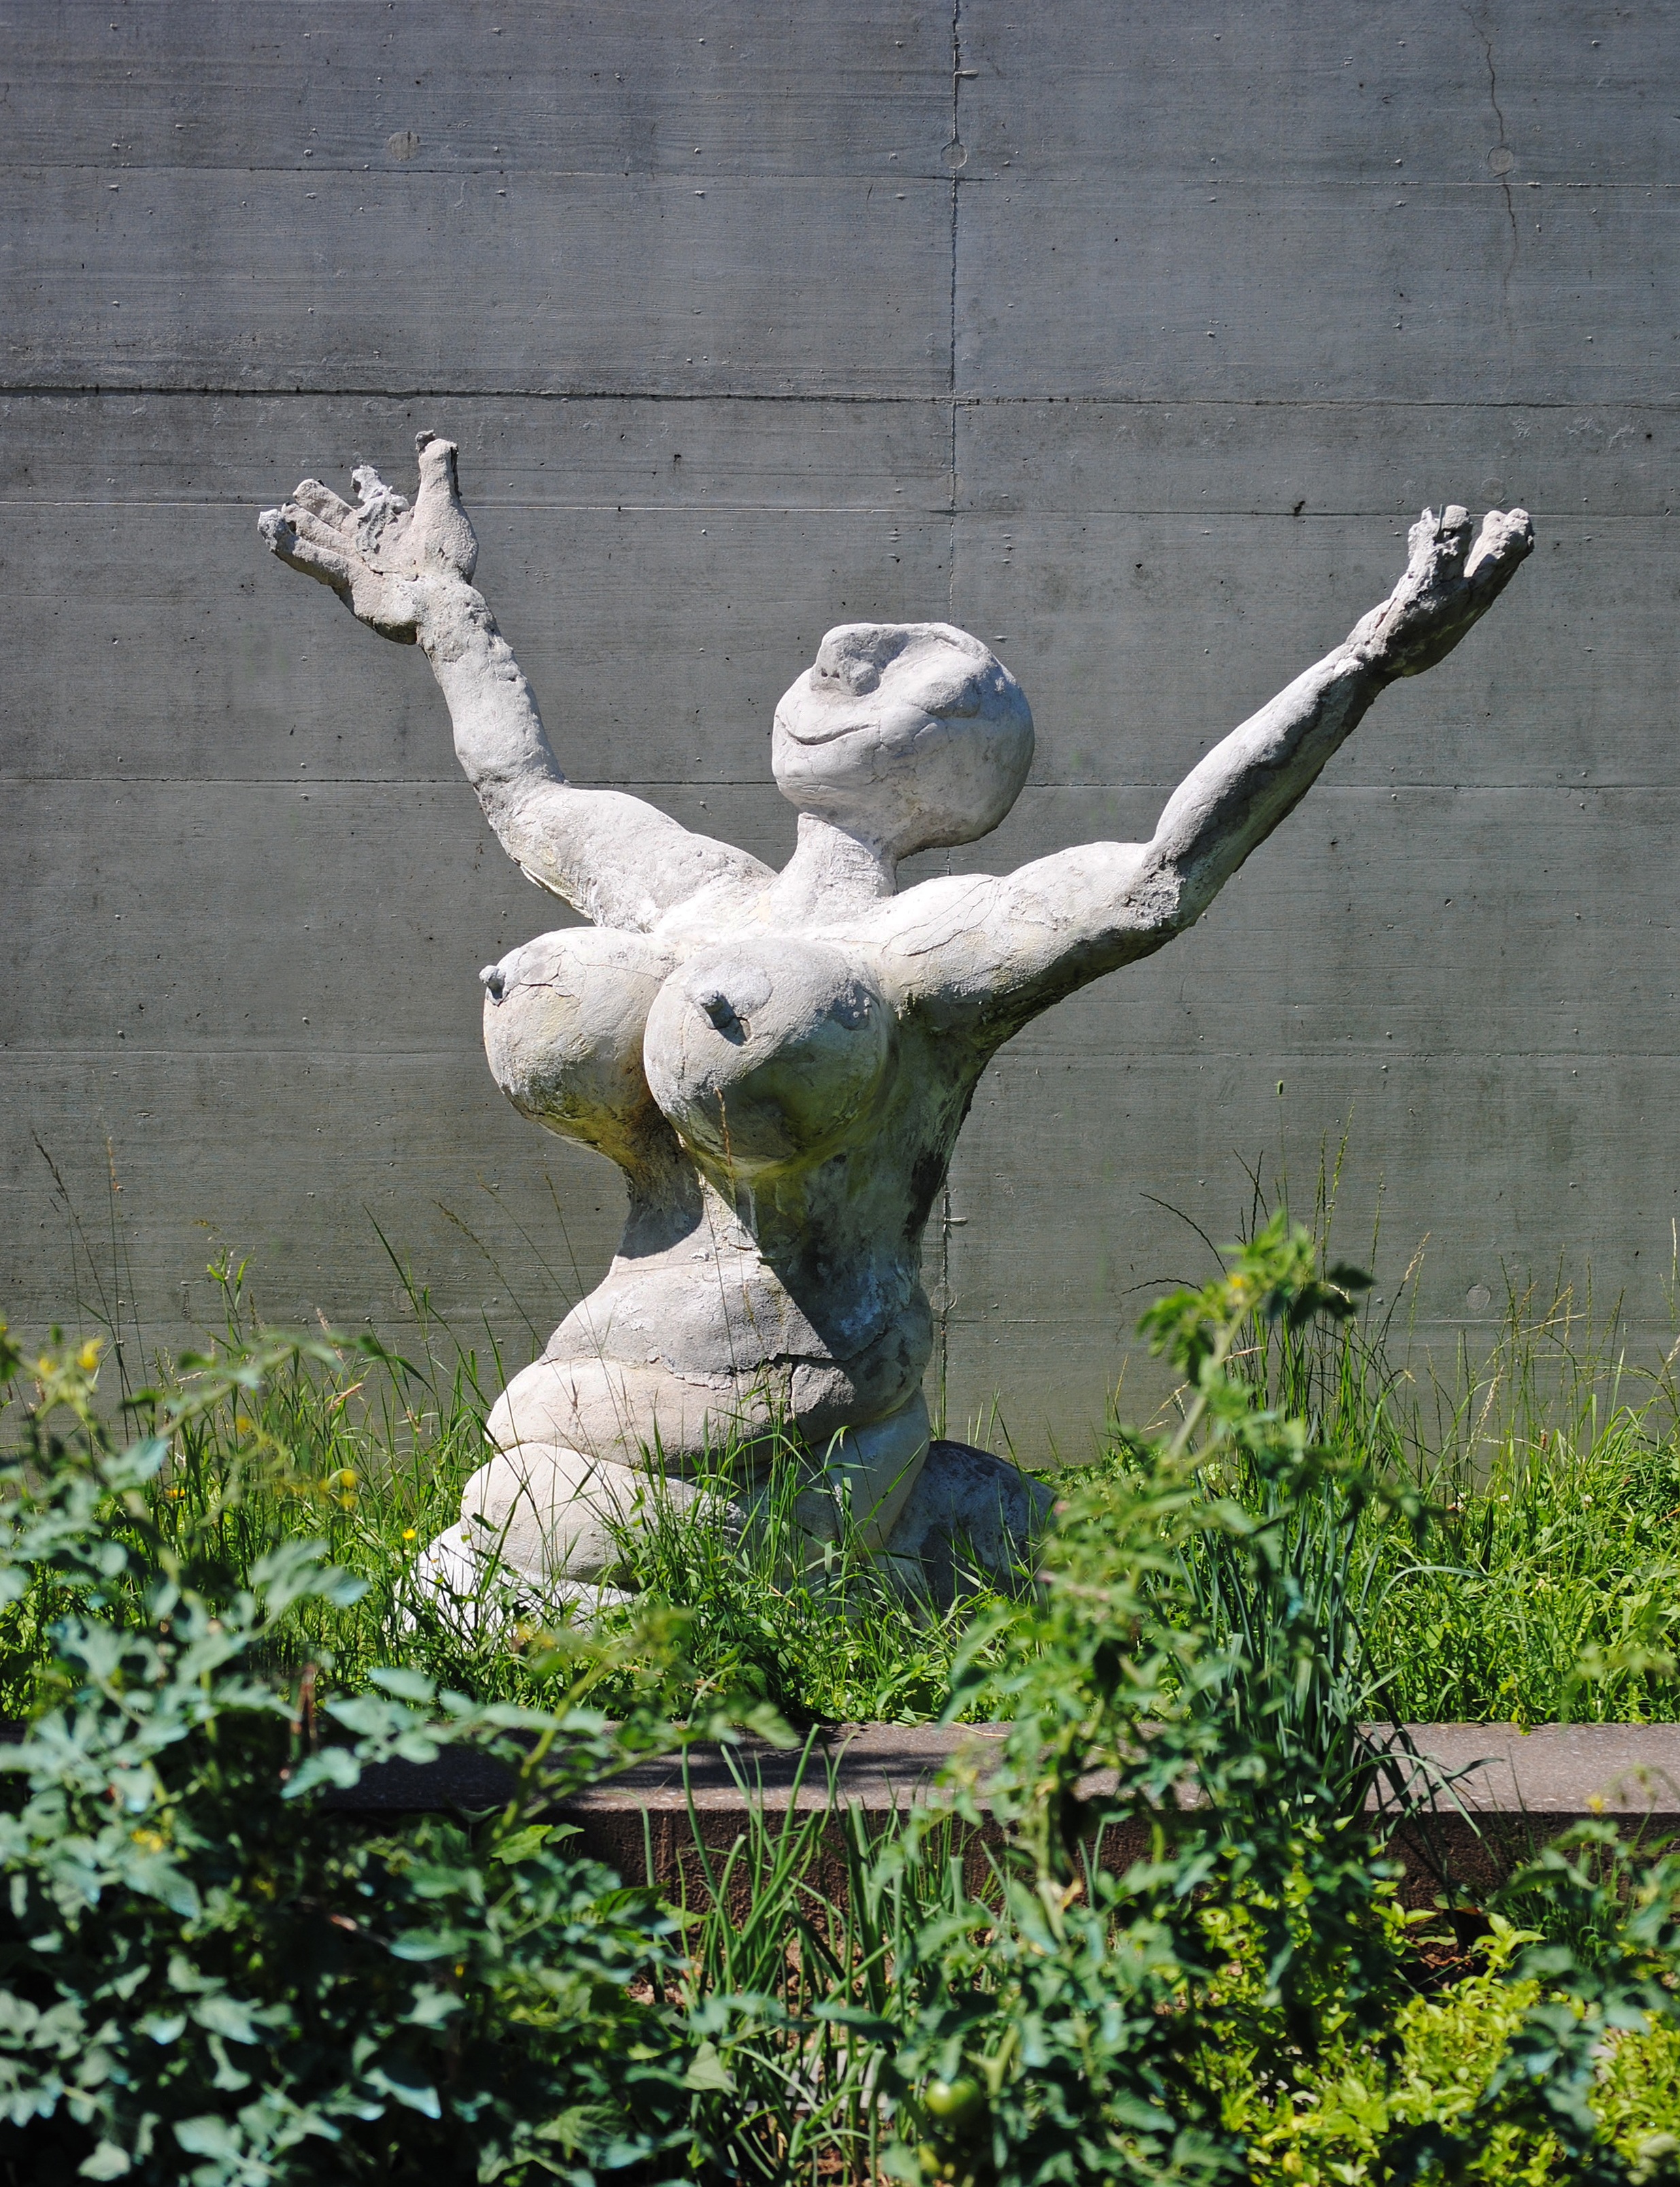
bird, woman, statue, garden, fauna, concrete wall, sculpture, grey, figure, cement, naked, breasts, bosom, fair faced concrete